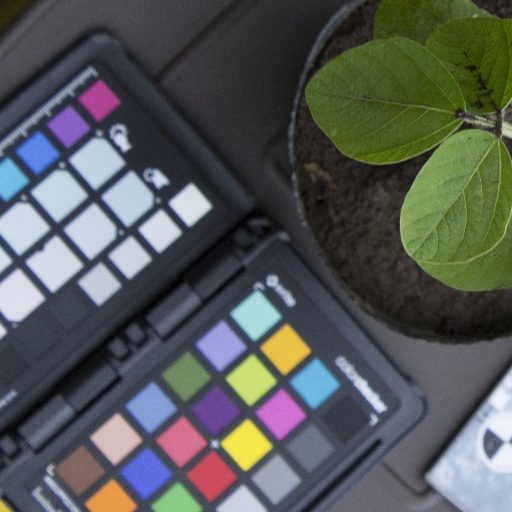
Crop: soybean